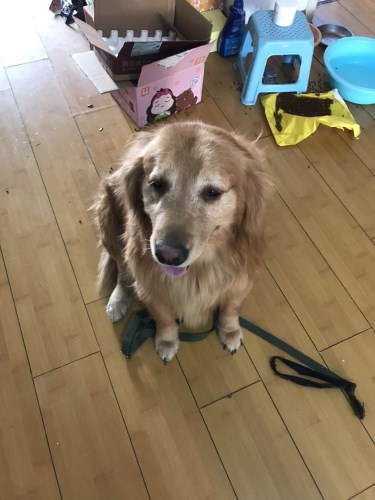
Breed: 5355-n000126-golden_retriever